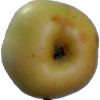
Label: Apple 6